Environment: real
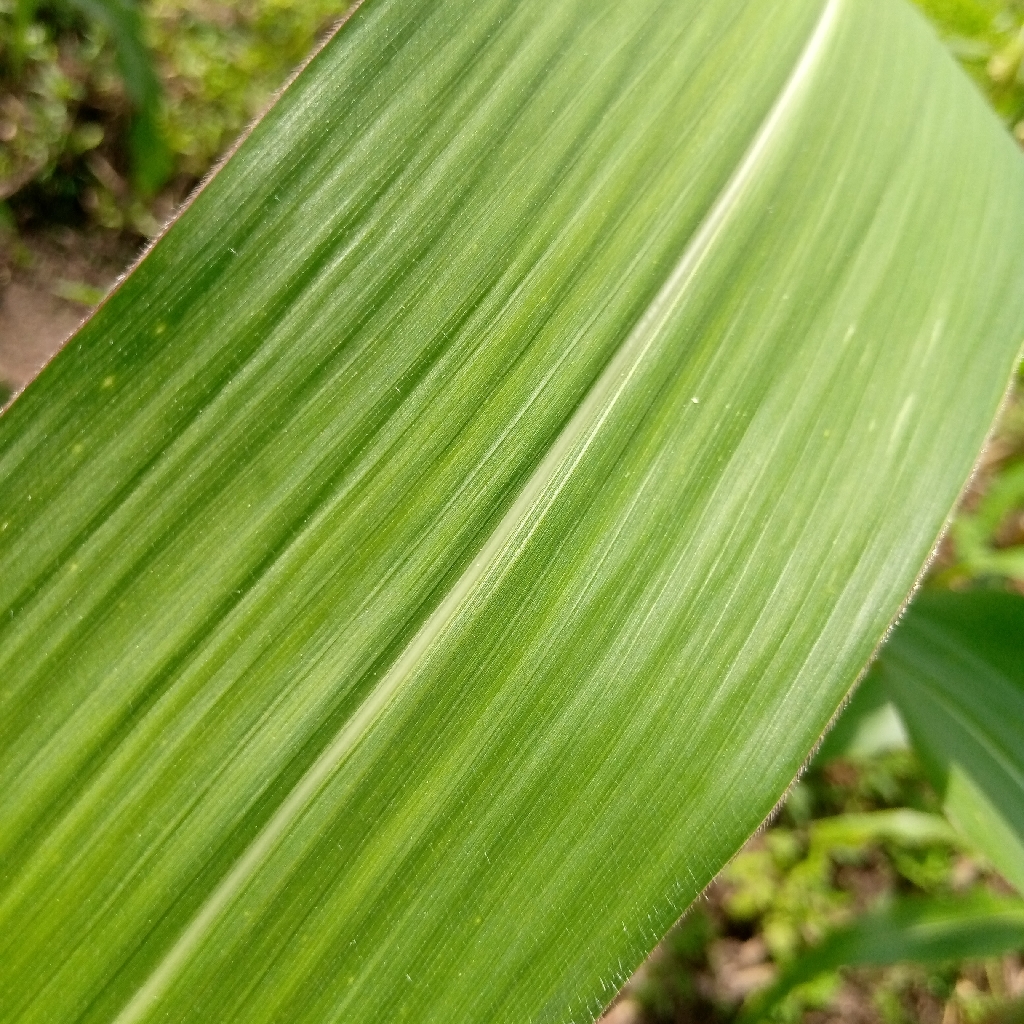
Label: healthy